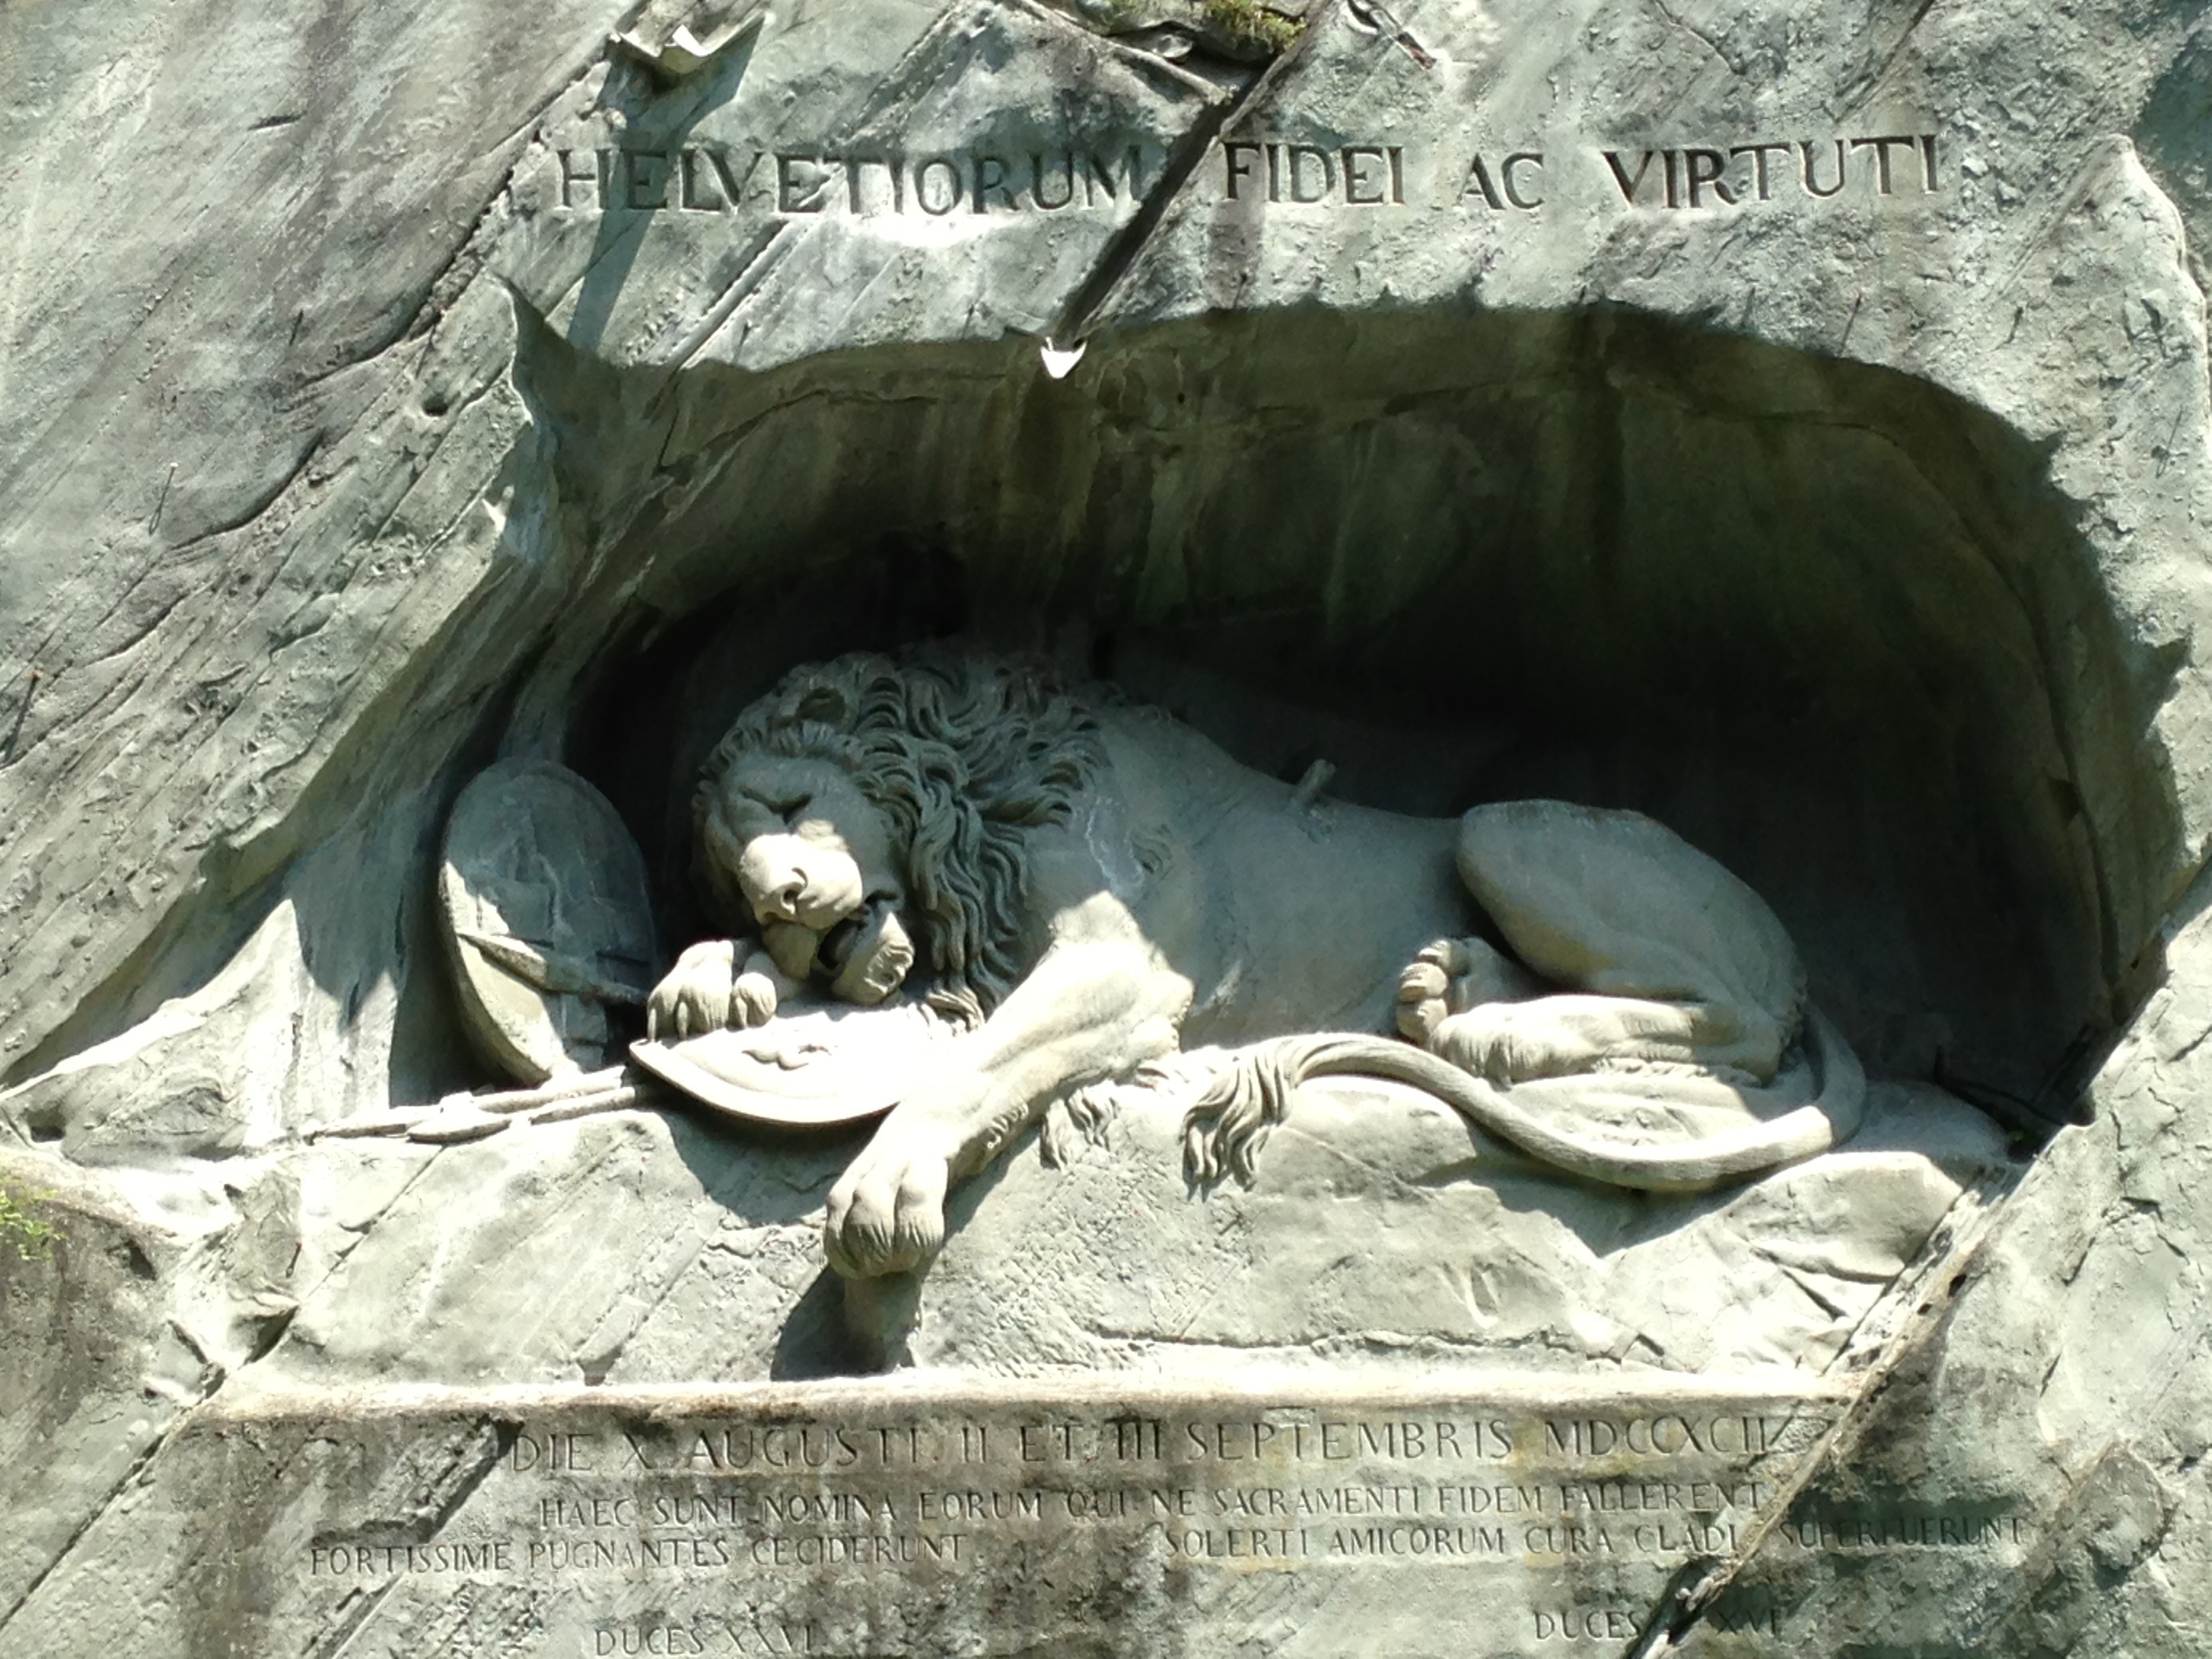
rock, creative, monument, statue, landmark, lion, artwork, sculpture, art, geology, design, luzern, lucerne, switzerland, ancient history